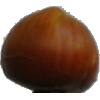
Label: nut_forest